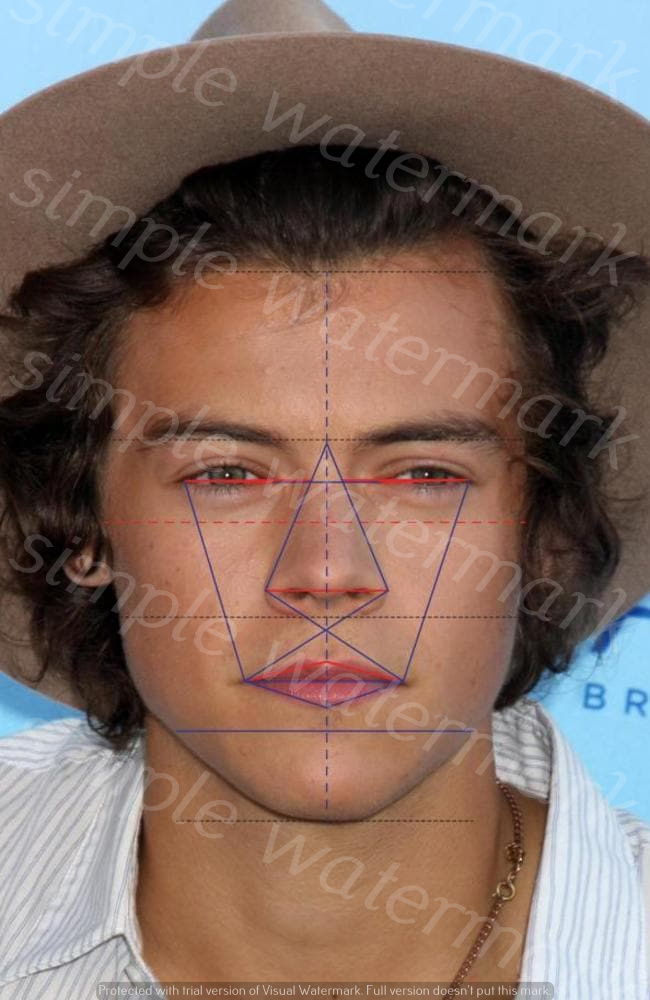
Label: Watermark